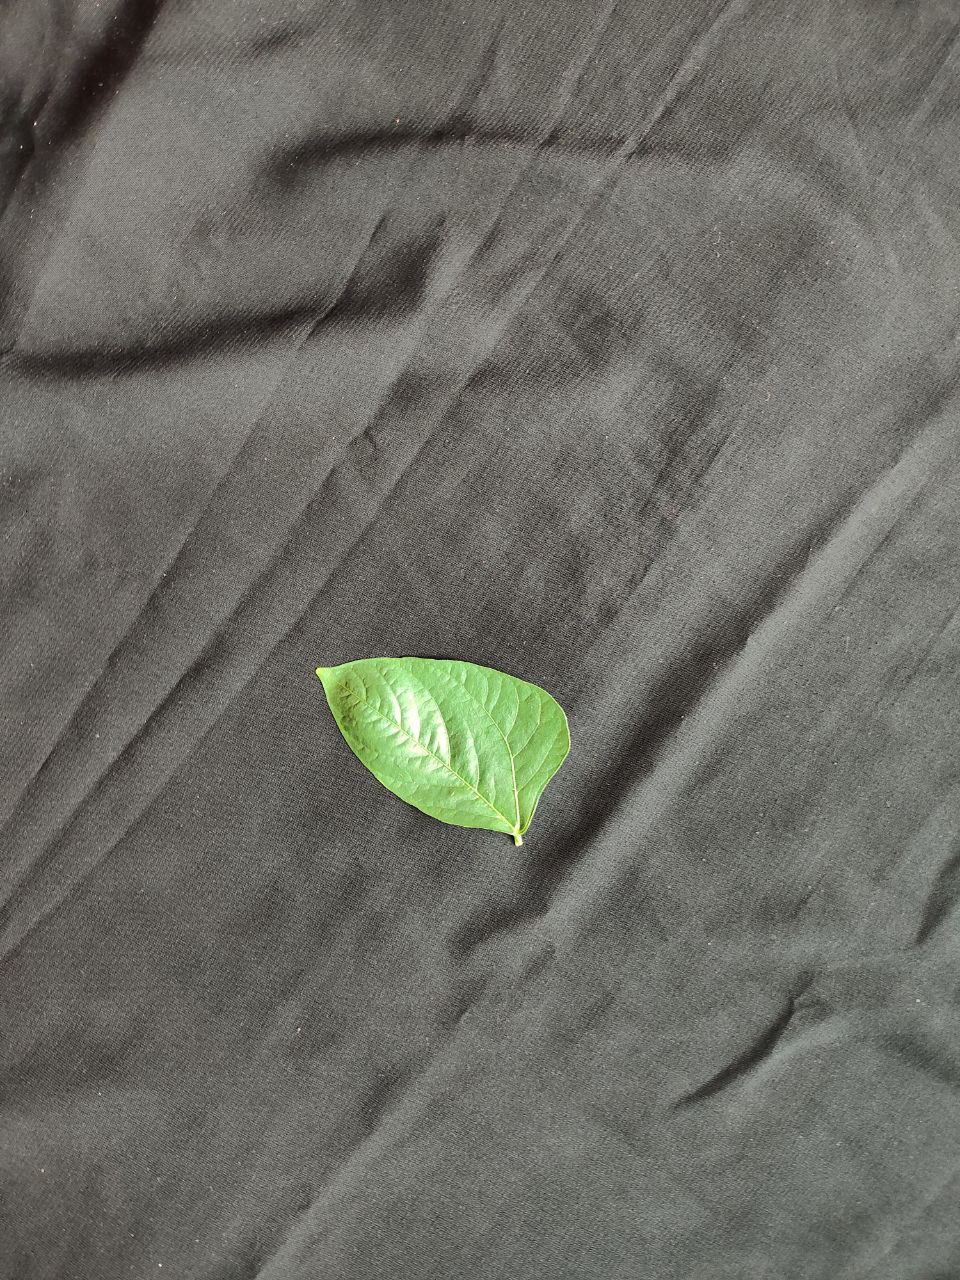
Crop: cowpea
Leaf condition: Fresh Leaf